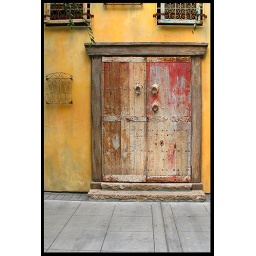
Aged red wooden door in weathered frame in yellow stucco building with grated windows